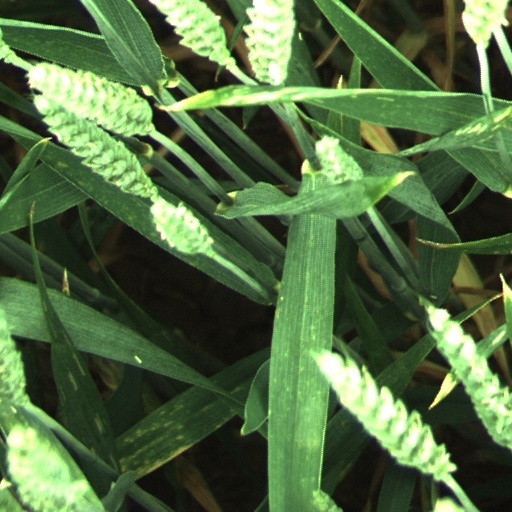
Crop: wheat